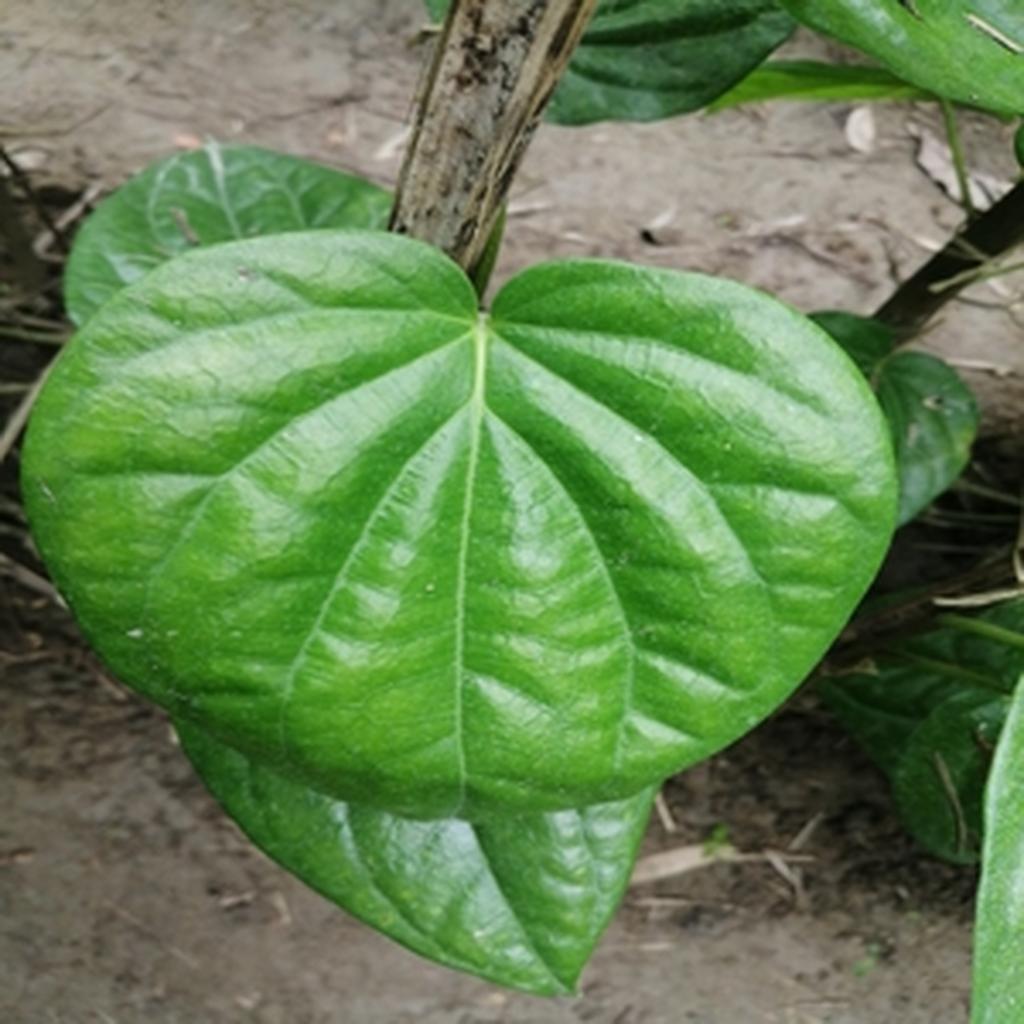
Label: Healthy_Leaf